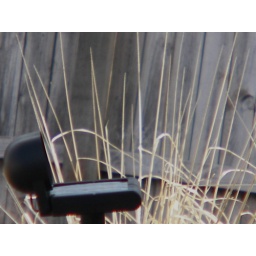
Weeds in the flower bed